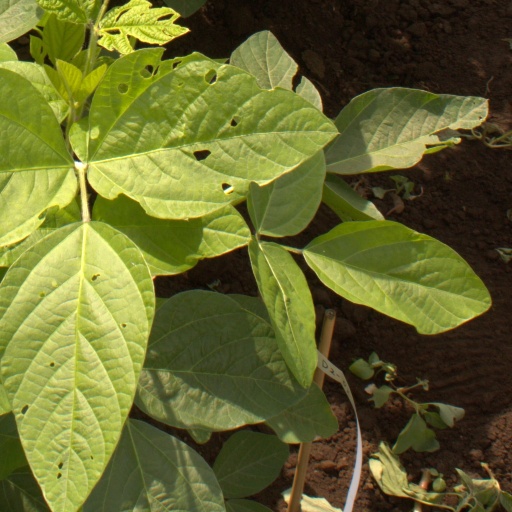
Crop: soybean